Constance of Arles

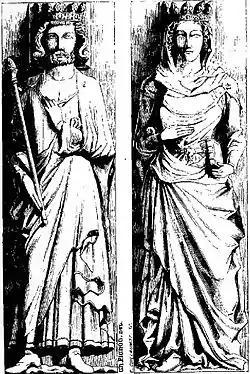

At Constance's urging, her eldest son Hugh Magnus was crowned co-king alongside his father in 1017. But later Hugh demanded his parents share power with him, and rebelled against his father in 1025. Constance, however, on learning of her son's rebellion was furious with him, rebuking him at every turn. At some point Hugh was reconciled with his parents but shortly thereafter died, probably about age eighteen. The royal couple was devastated; there was concern for the queen’s mental health due to the violence of her grief.